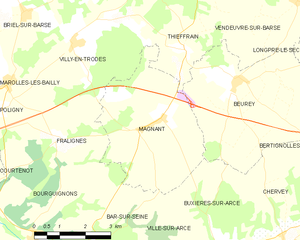
Carte des communes françaises: Magnant